Larry Silverstein

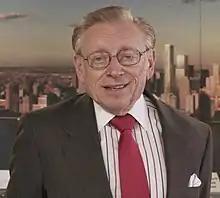
Larry Silverstein appearing for the UJA-Federation of New York in 2014

Larry A. Silverstein (born May 30, 1931) is an American billionaire businessman. Among his real estate projects, he is the developer of the rebuilt World Trade Center complex in Lower Manhattan, New York City, as well as one of New York's tallest residential towers at 30 Park Place, where he owns a home. As of December 2024, he had an estimated net worth of US$1 billion according to Forbes.